Maserati Shamal

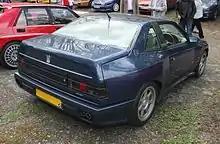
Rear view

The Shamal used a traditional front-engine, rear-wheel-drive layout and an all-steel unibody construction. Suspension was by MacPherson struts upfront and semi-trailing arms at the rear. All cars were equipped with an adaptive suspension developed by Maserati together with Koni. The system varied the damping rates, based on road conditions and the level of comfort desired. Mechanically, the Shamal was unusual in that its engine could be removed without a lift. It is mounted on a subframe (which also holds the intercoolers and the radiator) which can be slipped out the front once the front bumper has been removed.